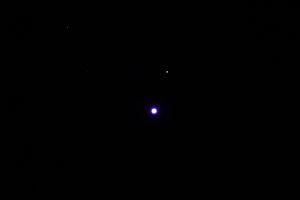
La rotation stellaire désigne la rotation d’une étoile autour de son axe. La vitesse de rotation peut être mesurée par le spectre de l’étoile ou en chronométrant différentes caractéristiques visibles à sa surface.